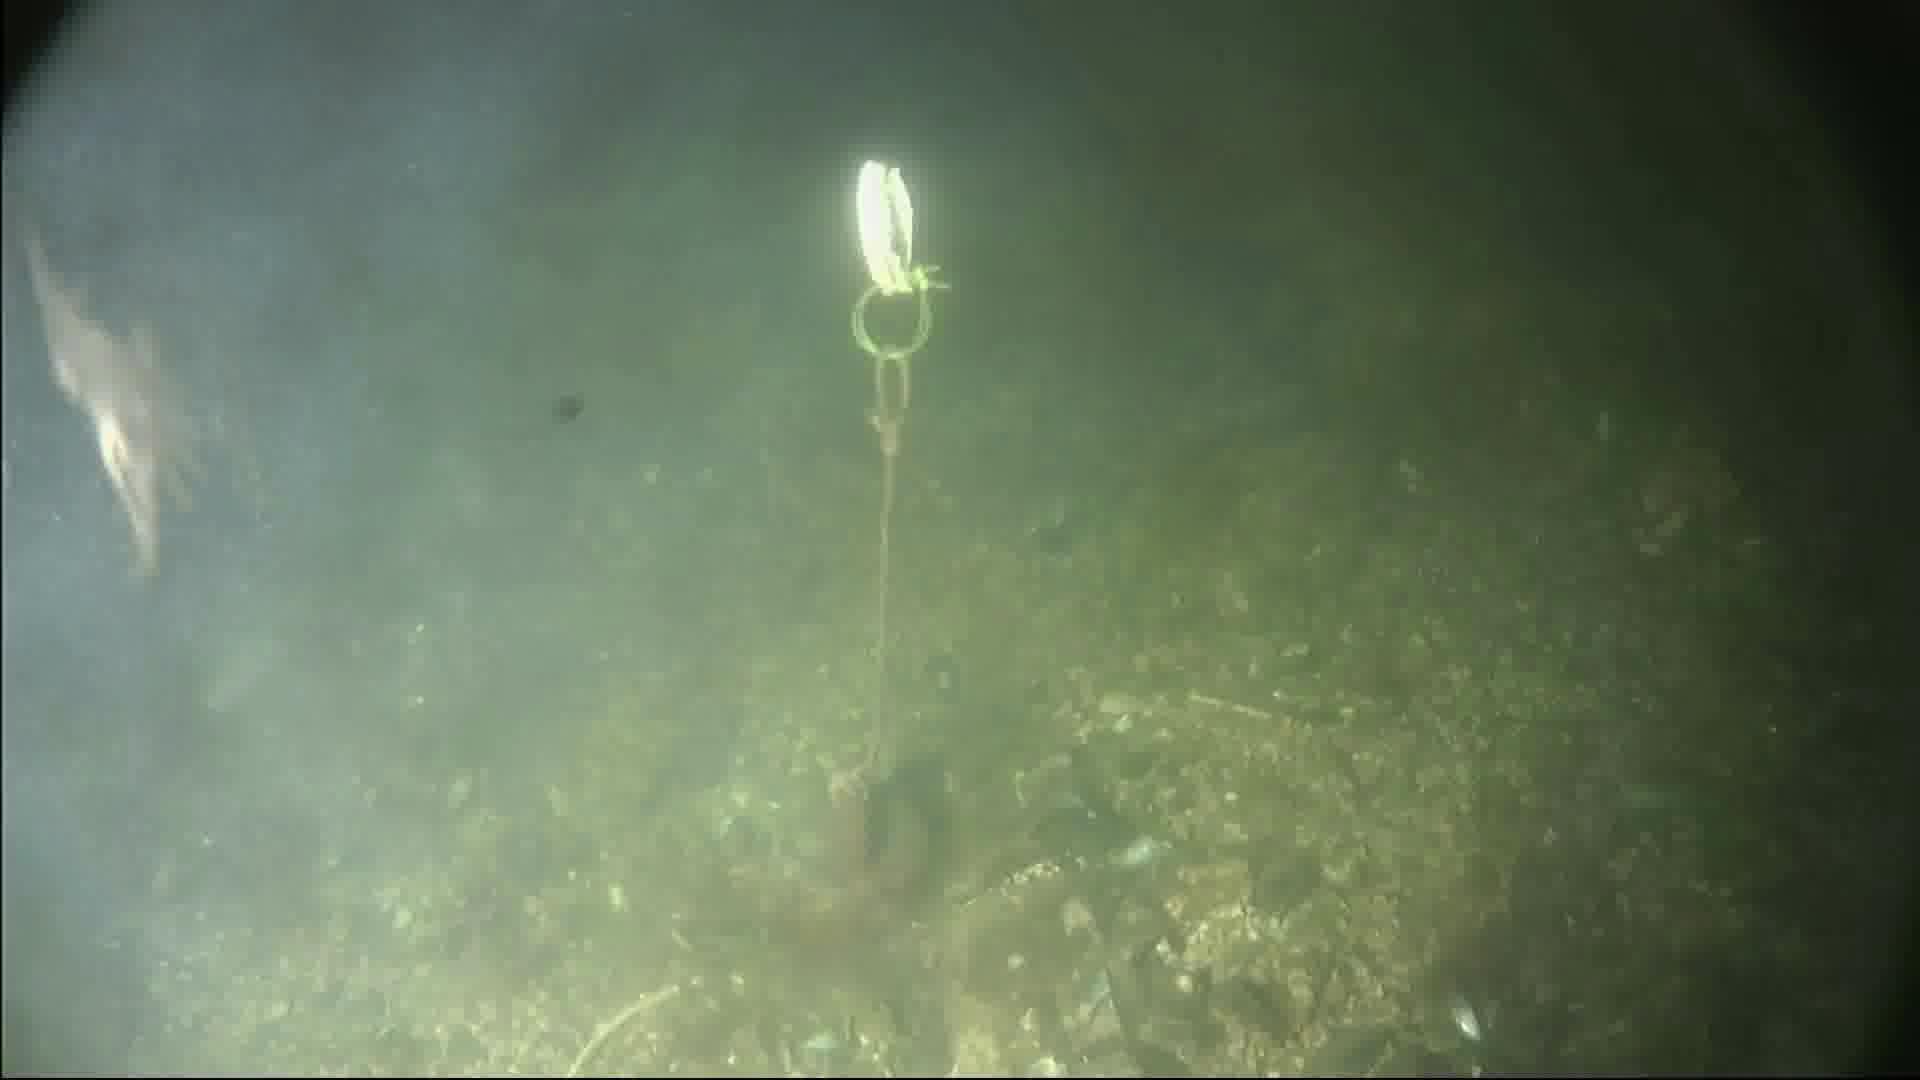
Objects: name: shrimp